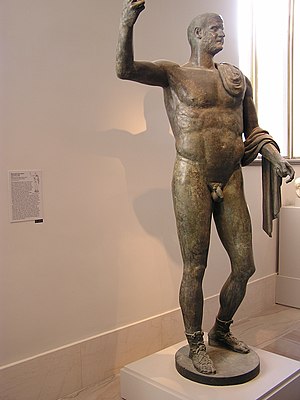
Trebonianus Gallus
Bronzestatue forestillende Trebonianus Gallus
Gaius Vibius Trebonianus Gallus, kendt som Trebonianus Gallus, var romersk kejser i årene 251 – 253.